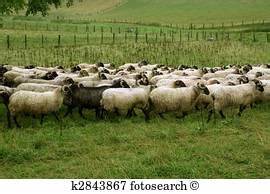
Label: pecora